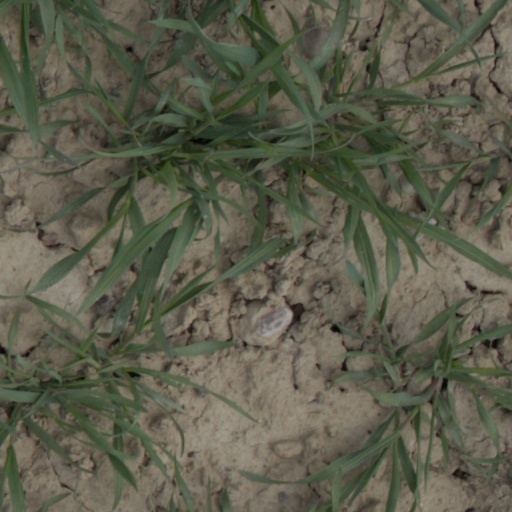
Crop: wheat